Porsche 356/2

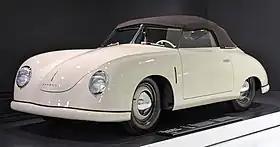
Porsche 356/2

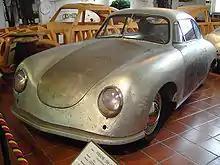
356/2-020 Porsche Automuseum Helmut Pfeifhofer Gmund

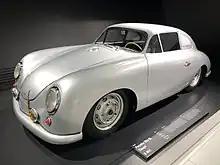
Porsche 356SL 356/2-059, Restored state at the Porsche Museum Stuttgart in 2022

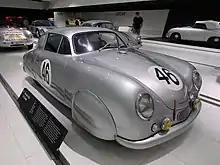
Porsche 356SL 356/2-059, Restored state with #46 LeMans livery at the Porsche Museum Stuttgart in 2009

The Porsche 356/2 was the first iteration of the Porsche 356 sports car. Produced between 1948 and 1951, the Porsche 356/2 was the first series production aluminum bodied sports car of Porsche after the creation of the 356-001 one-off prototype in Gmünd, Austria. It was built in limited numbers, making it a highly sought-after collector's item today.